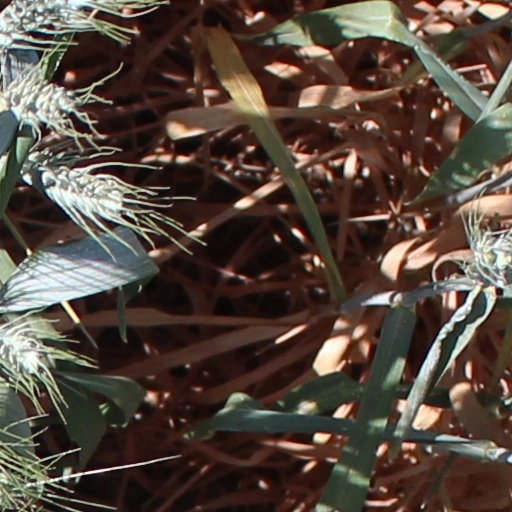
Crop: wheat